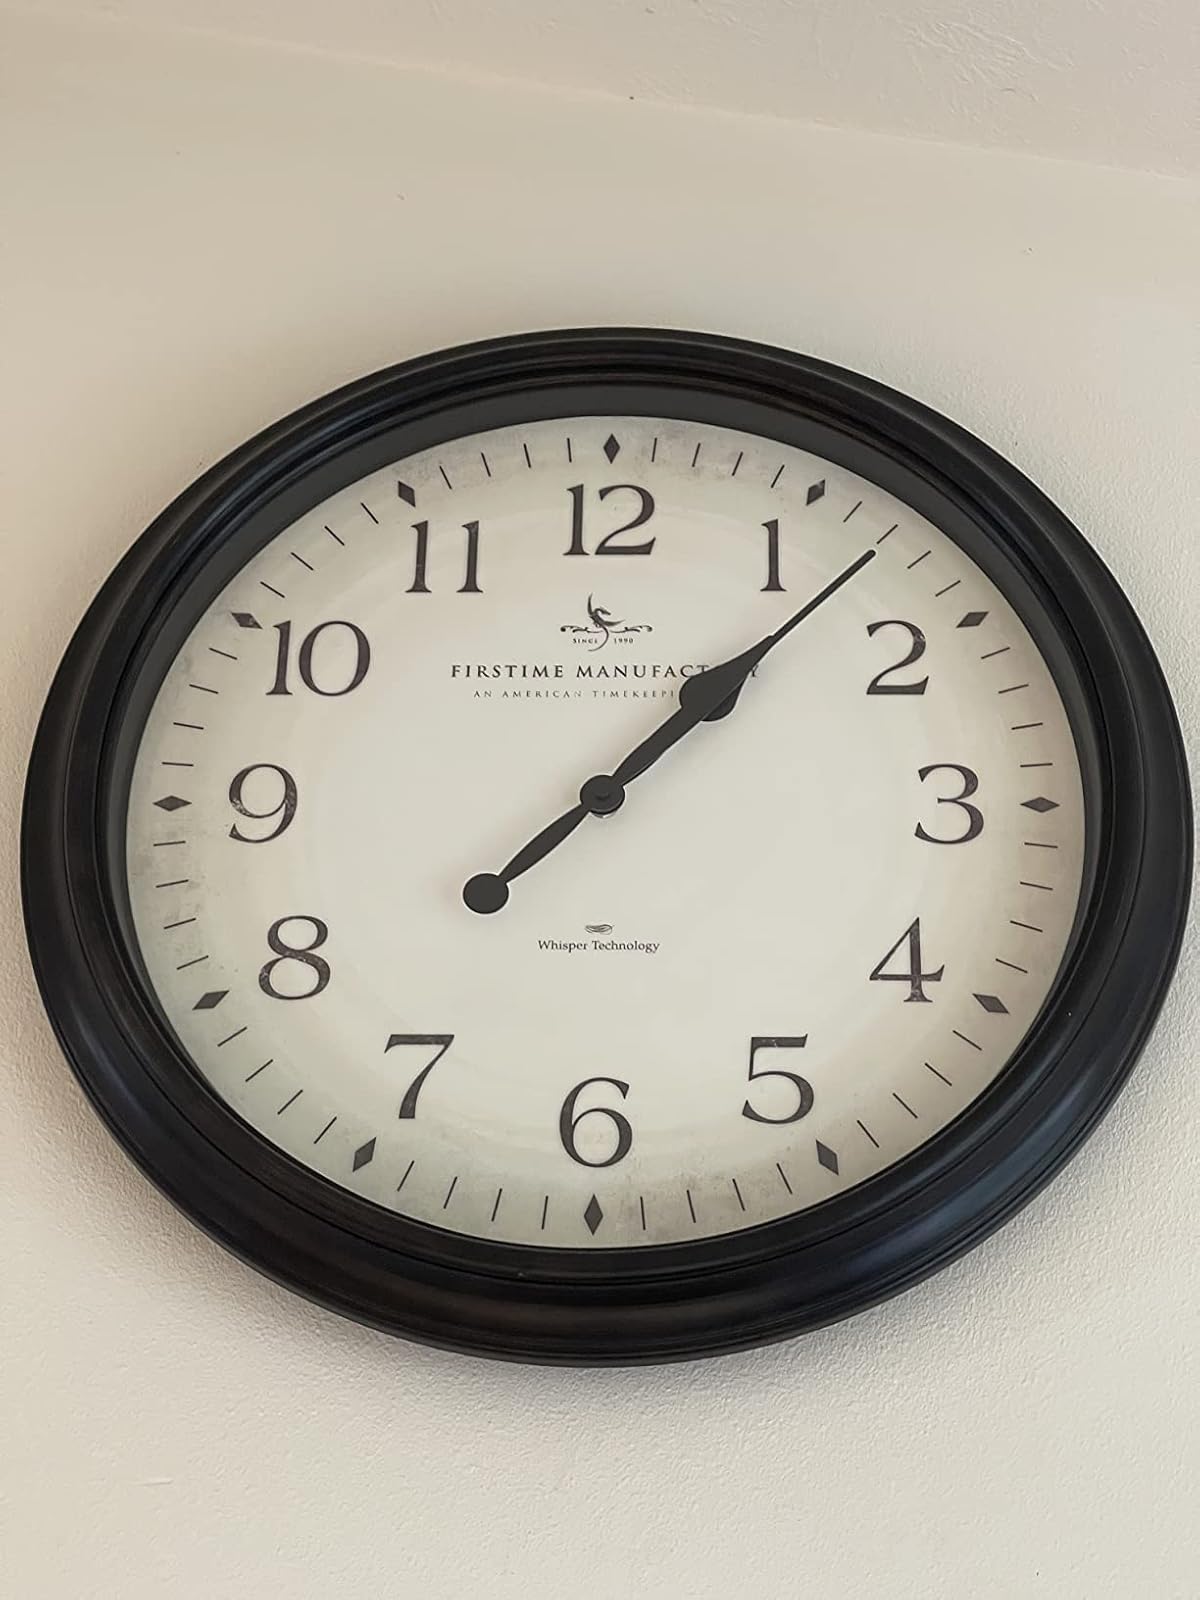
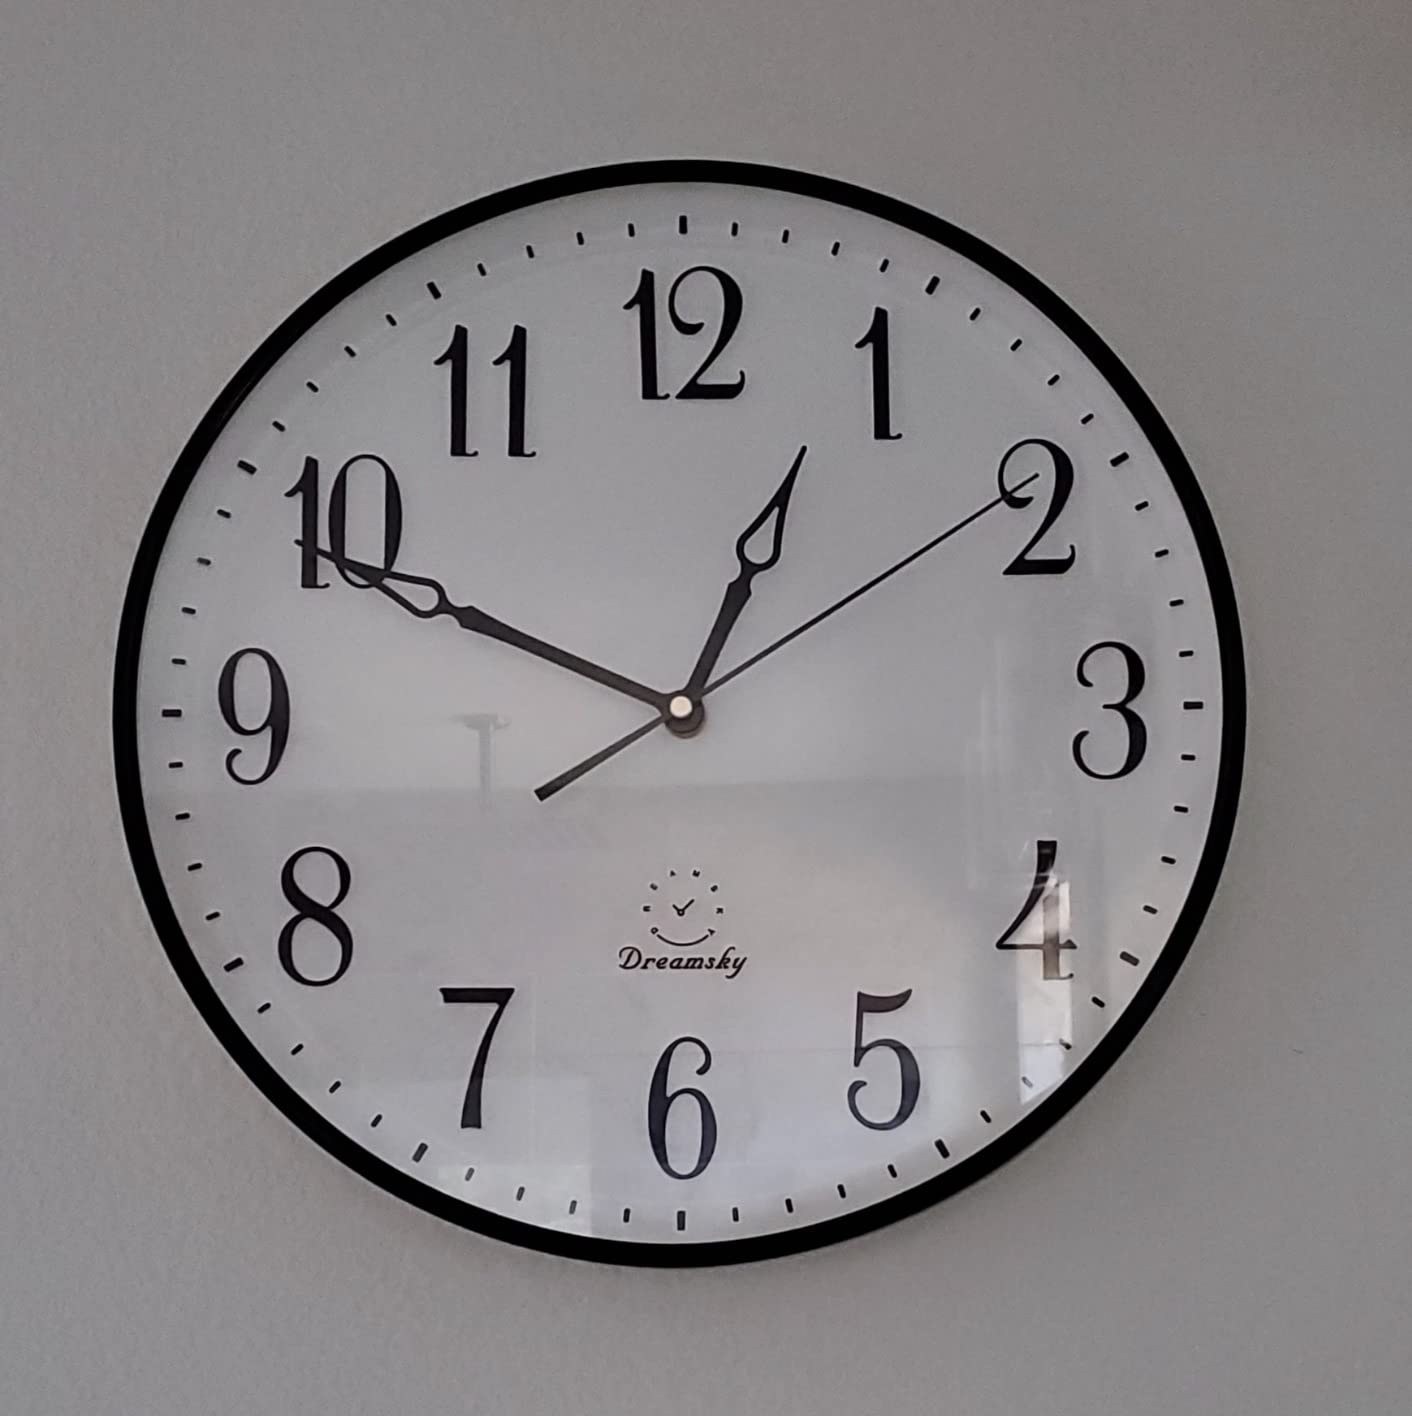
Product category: clock
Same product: no